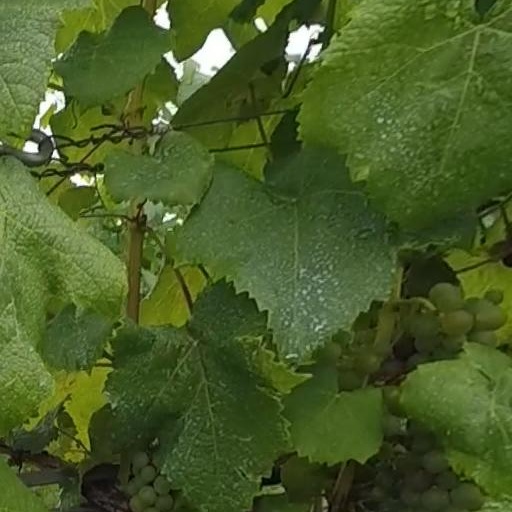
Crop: grape